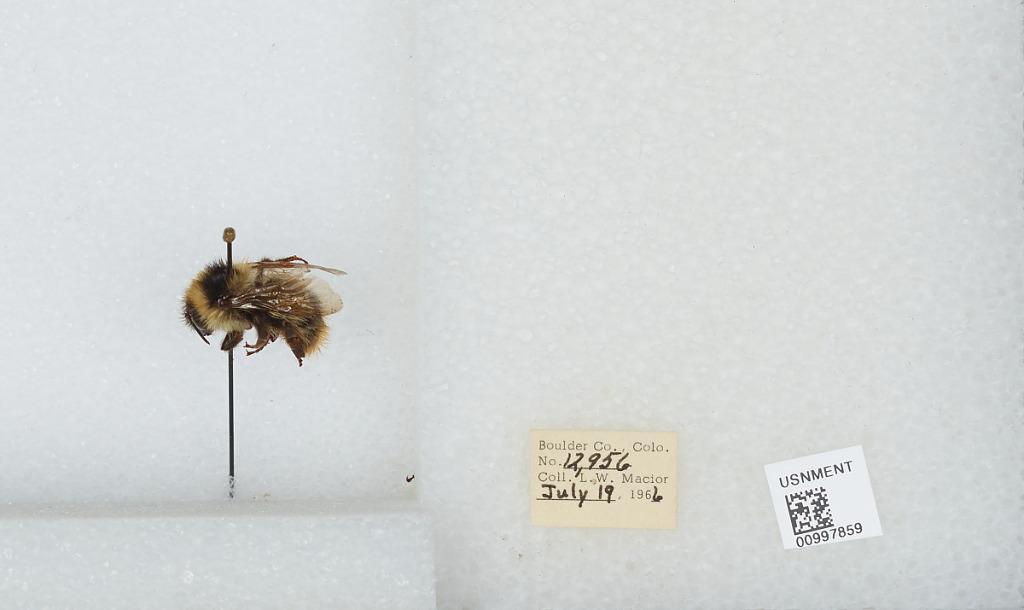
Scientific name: Bombus (Alpinobombus) balteatus Dahlbom
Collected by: L. Macior
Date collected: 1966-7-19
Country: United States
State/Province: Colorado
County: Boulder
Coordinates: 40.0275, -105.252